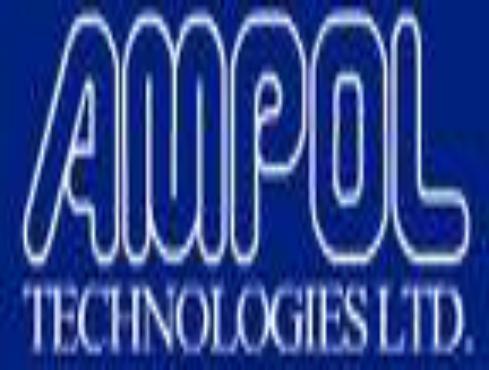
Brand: Ampol
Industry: Others